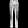
Label: Trouser